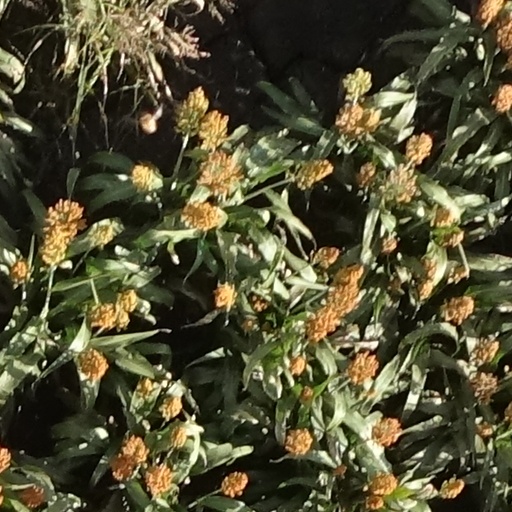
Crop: sorghum